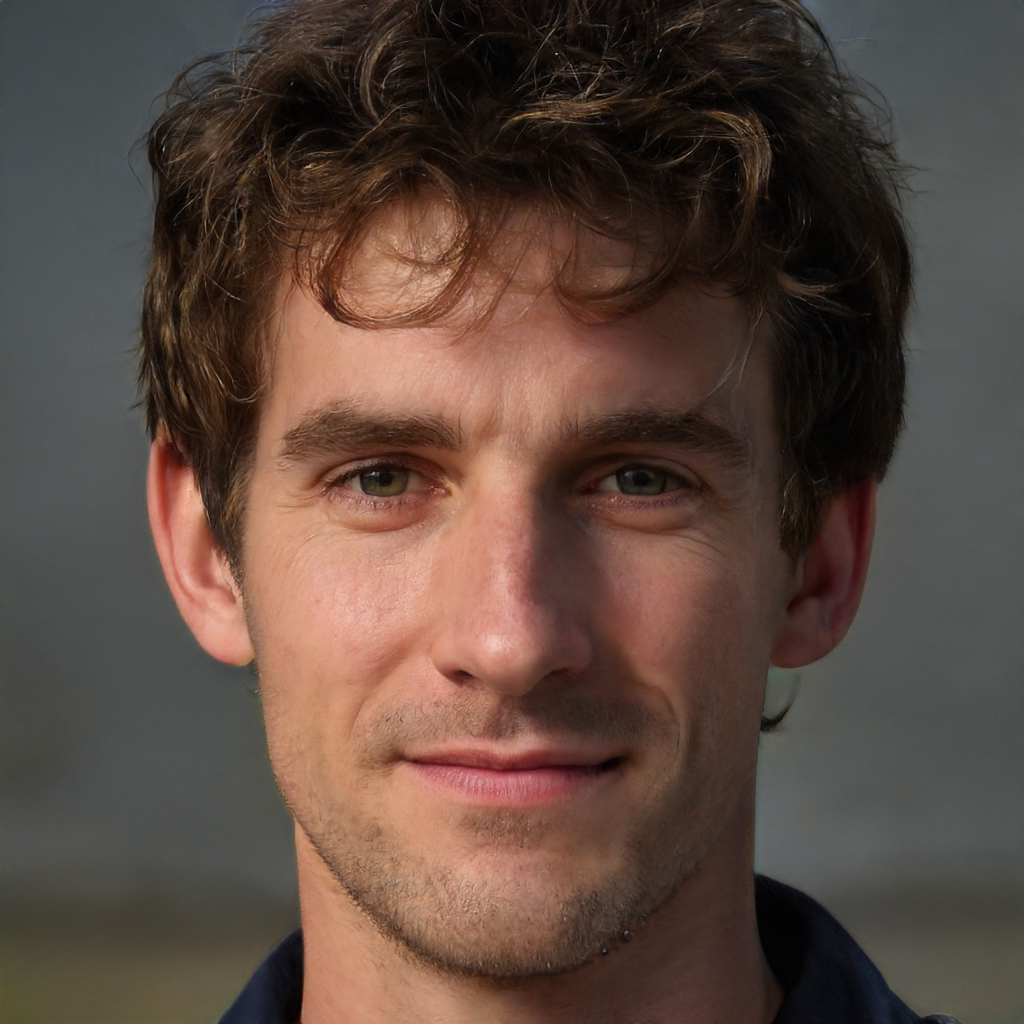
Gender: Male